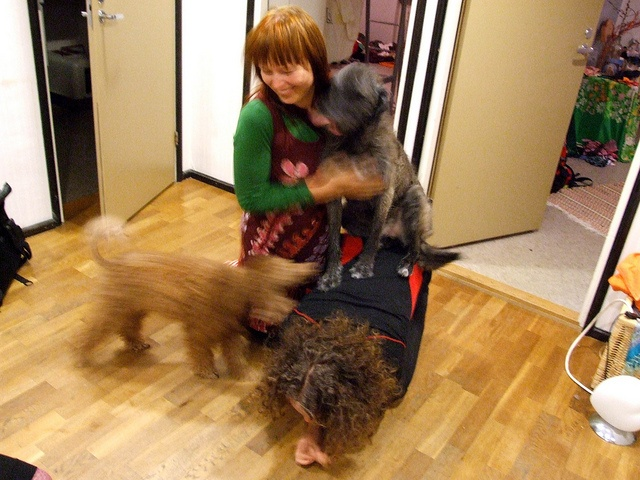
A woman holding a dog standing next to two other dogs.
Two women on the floor, playing with two dogs.
two women playing with some dogs in a living room
Two dogs and two people play on the floor together.
Two women kneeling on the ground playing with dogs.